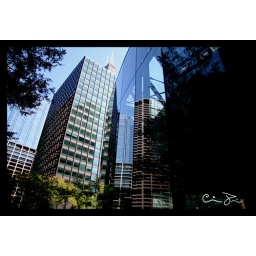
To the right the office building I use to work in in the 90's